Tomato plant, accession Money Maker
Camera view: horizontal (90 deg, fisheye); turntable rotation: 150 degrees
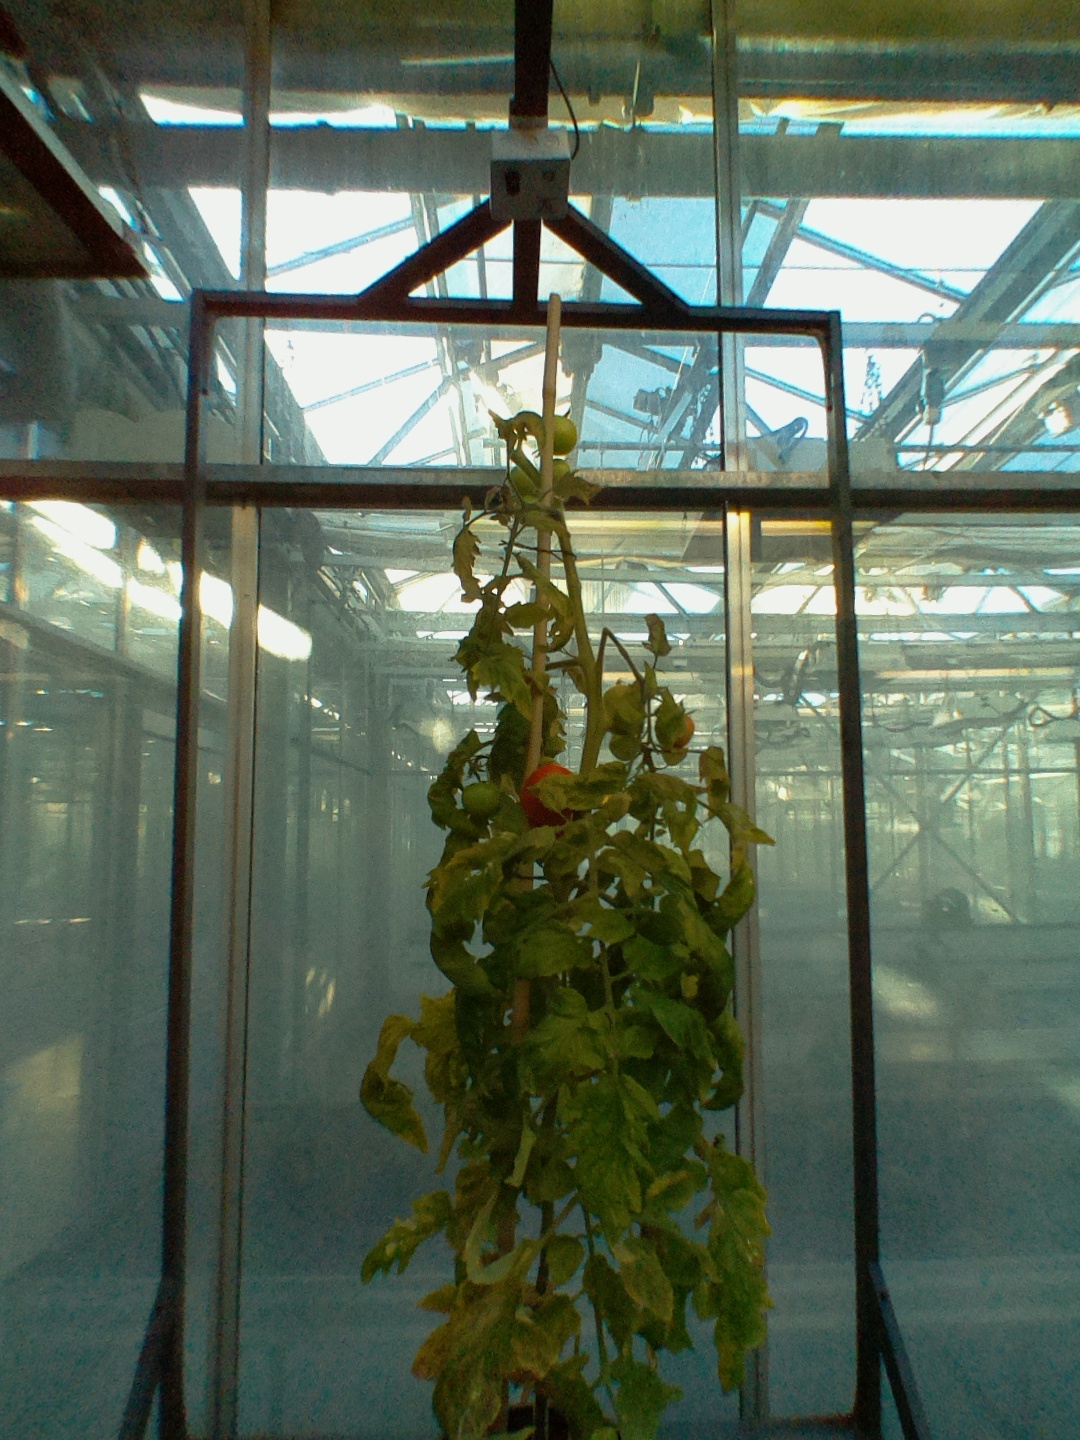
BBCH growth stage 82: 20%-30% of fruits show typical fully ripe color